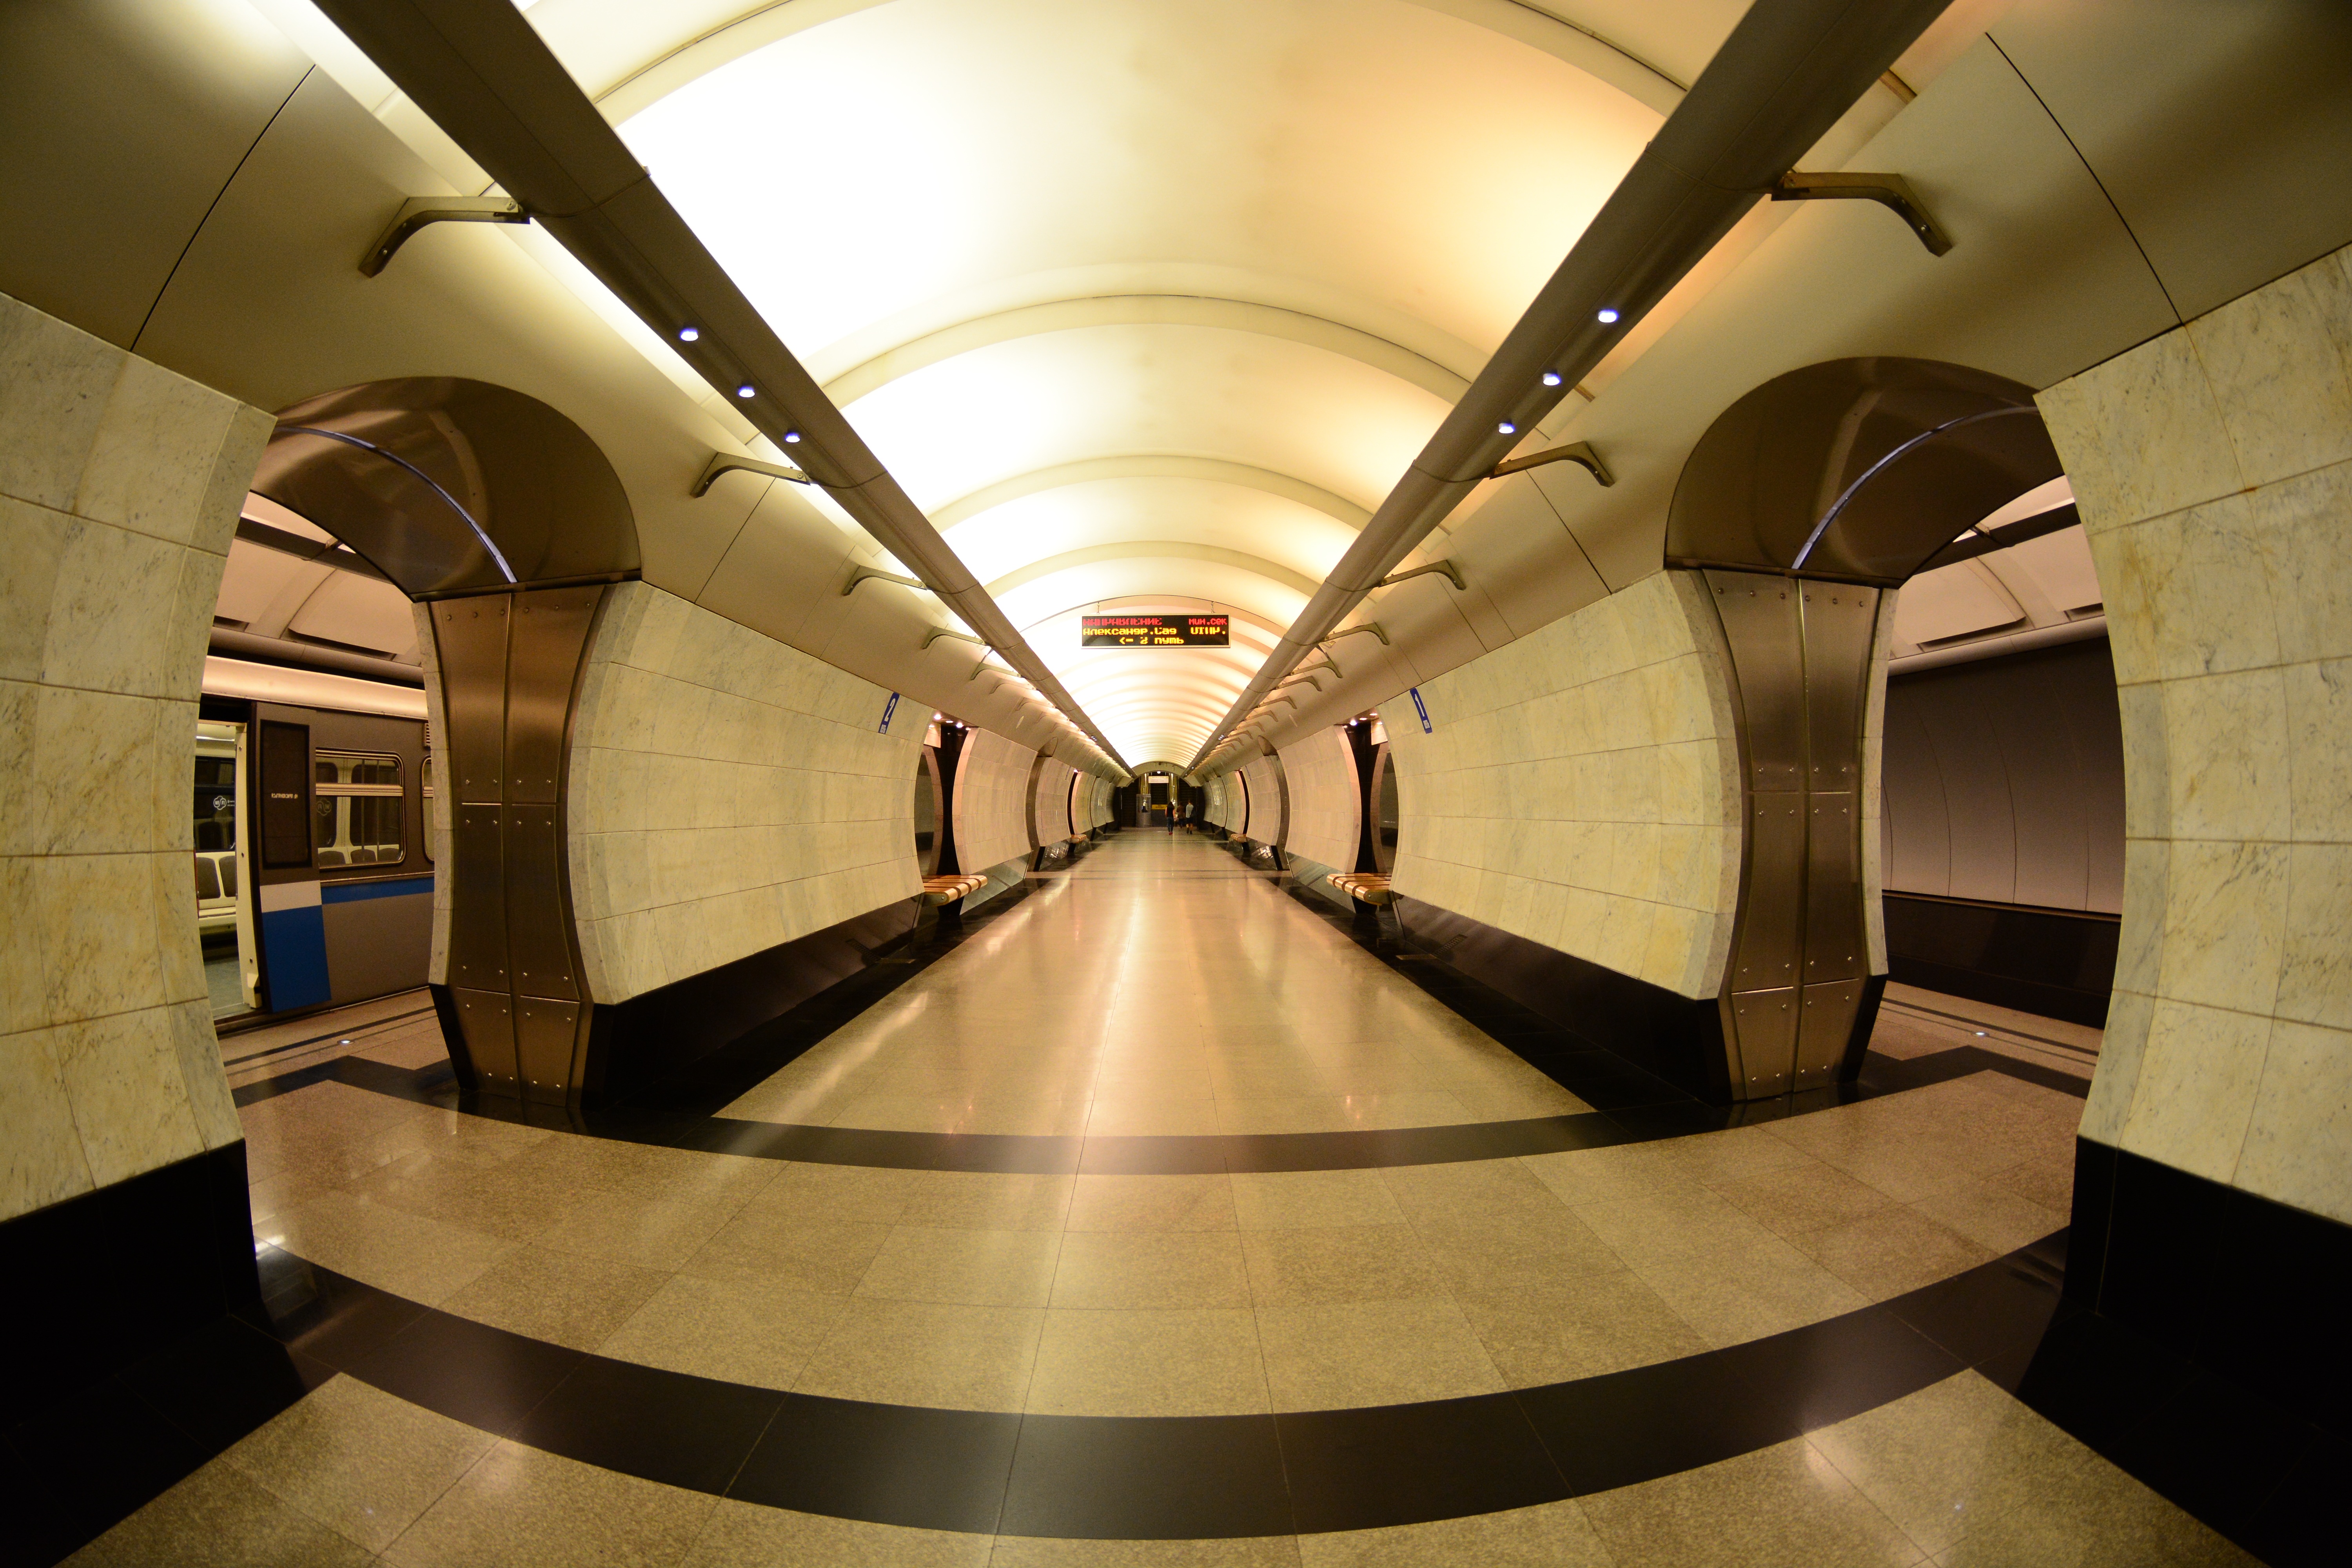
metro, public transport, metro station, symmetry, moscow, tourist attraction, russia